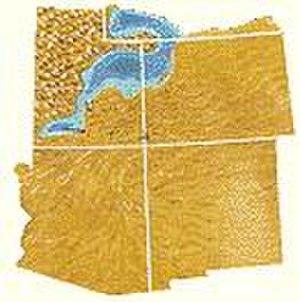
Système de lac de Claron qui existait dans le passé à l'endroit du fr:parc national de Bryce Canyon, Utah, USA
La géologie de la région de Bryce Canyon dans l'État américain de l'Utah est marquée par le dépôt de sédiments de la fin du Crétacé et au début du Cénozoïque. Ce sont ces dépôts qui ont créé les paysages actuels visibles dans le parc national de Bryce Canyon. L'érosion de ces dépôts a créé au fil des années des hoodoos et d'autres merveilles géologiques.